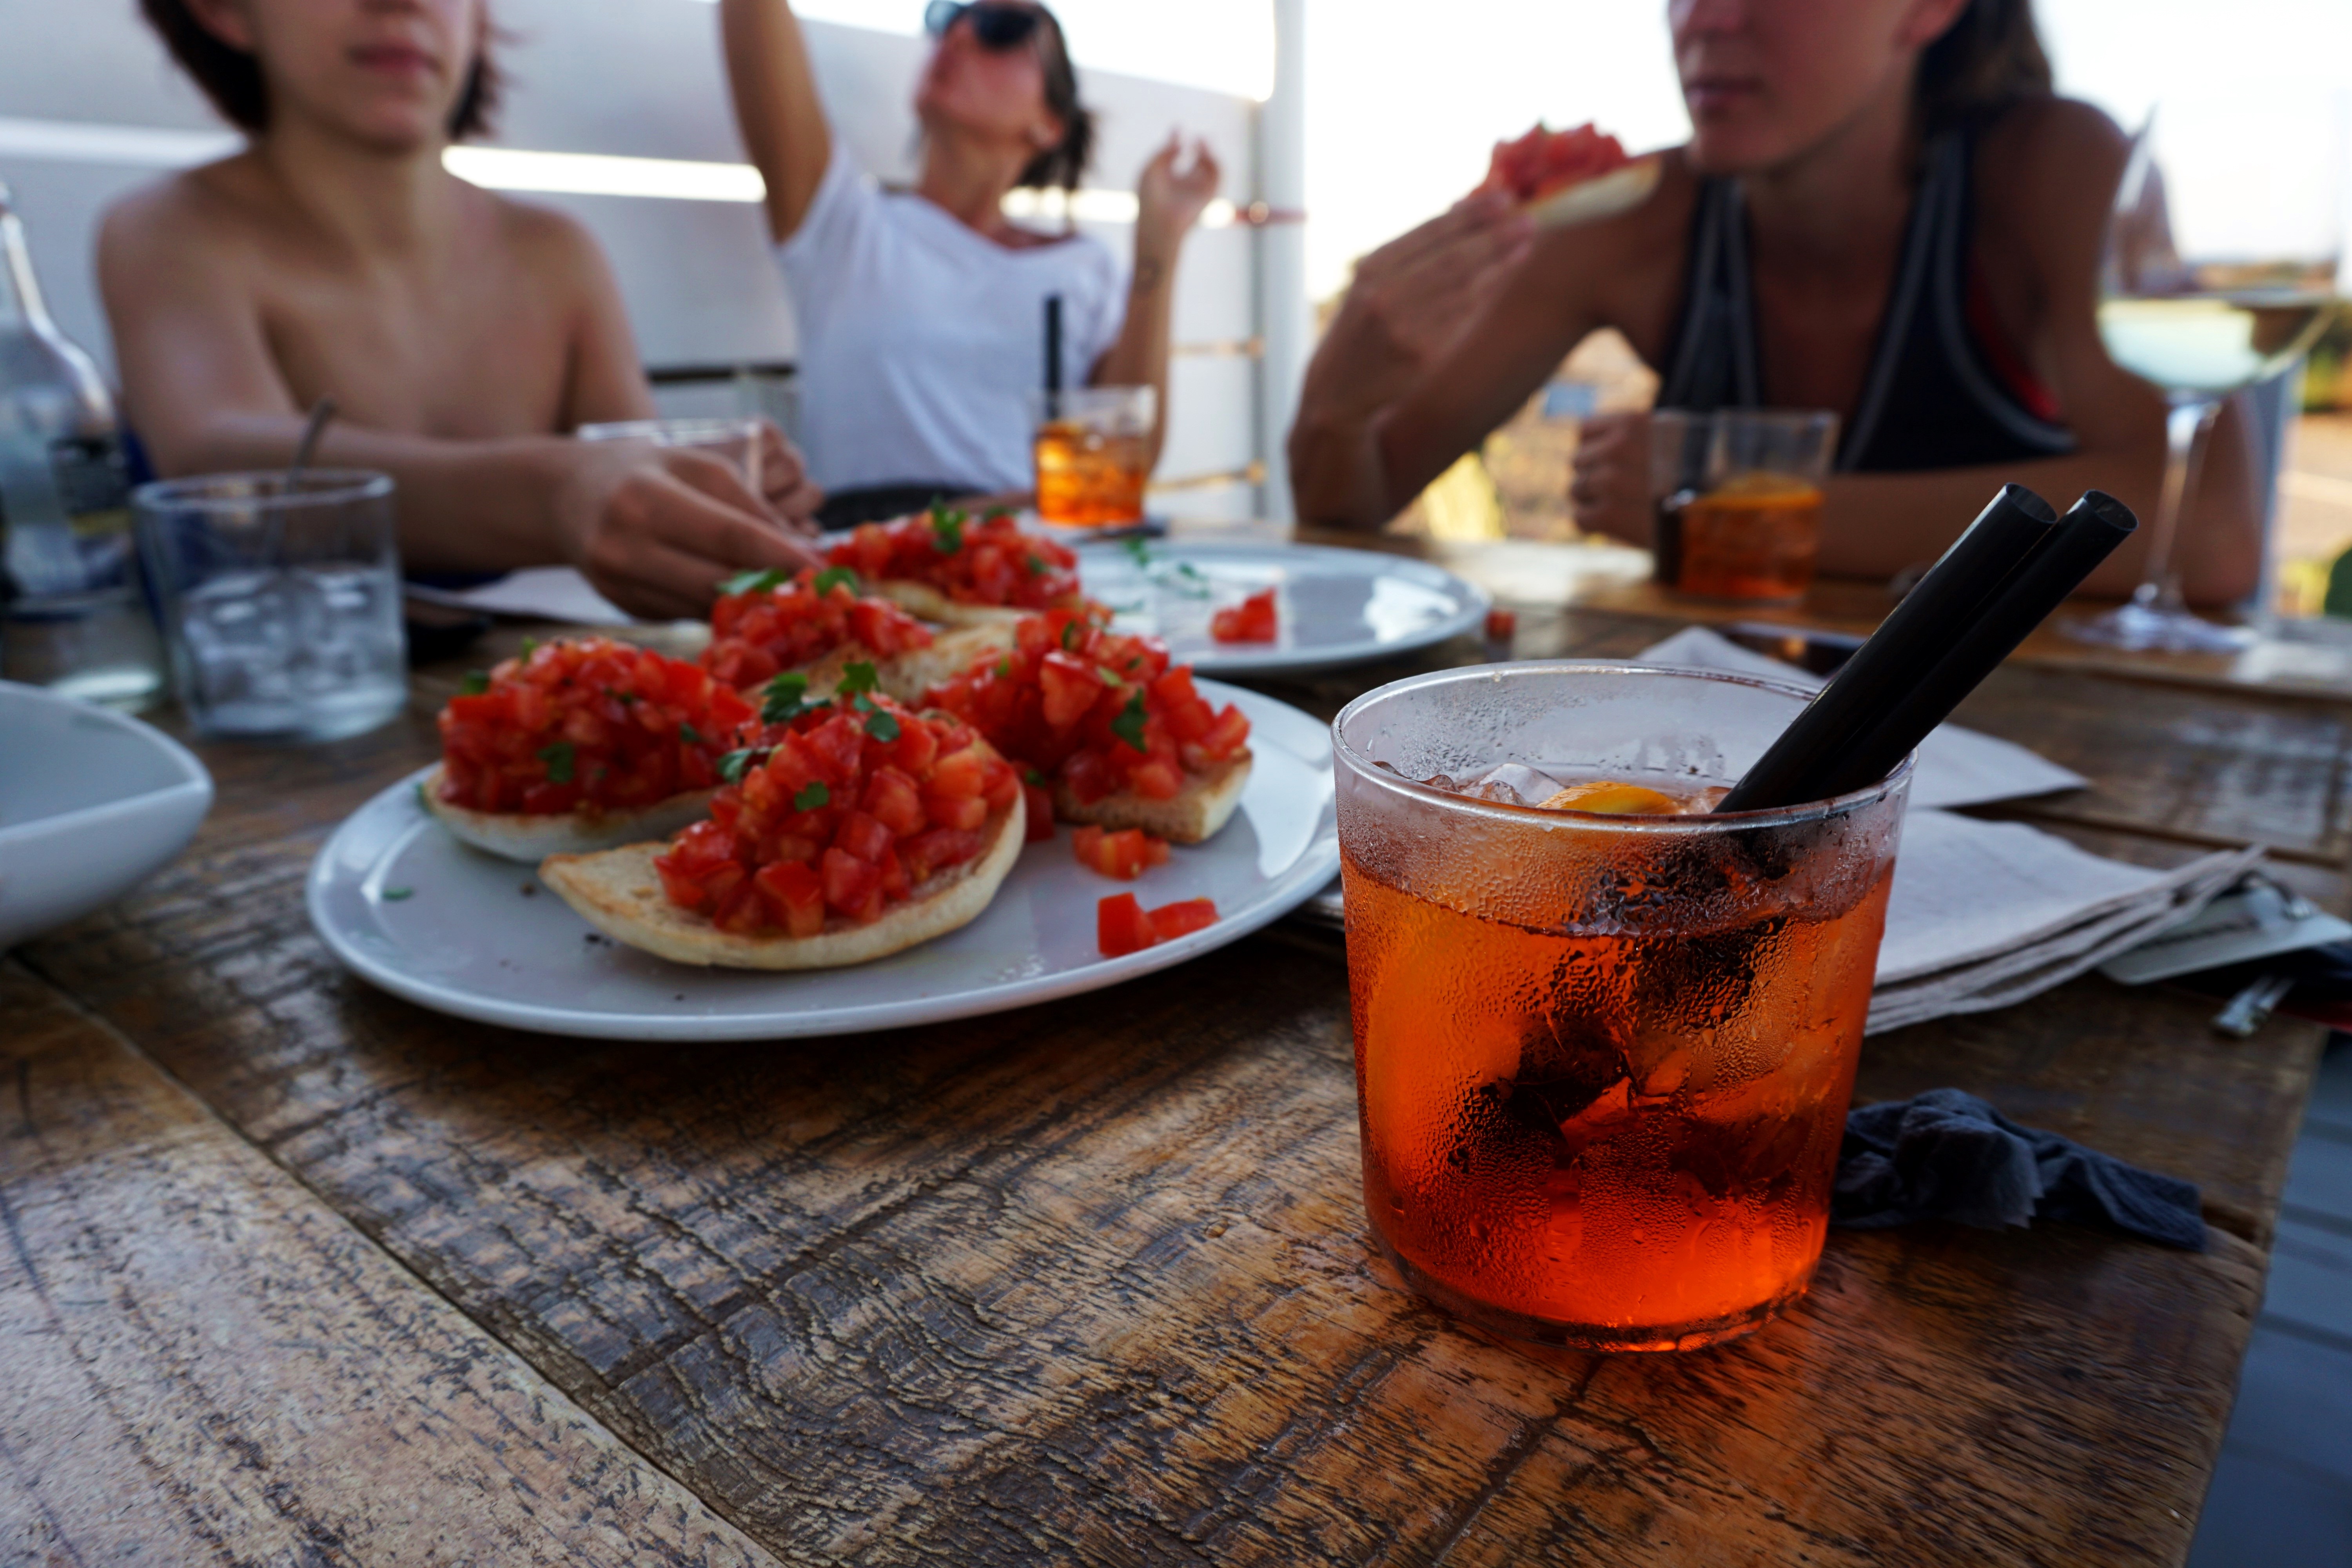
glass, restaurant, summer, orange, dish, meal, food, holiday, freedom, friendship, breakfast, lunch, cuisine, cocktail, life, girls, colors, fun, relaxation, holidays, dinner, hot, supper, brunch, aperitif, cheerfulness, happy hour, sense, spritz, amici